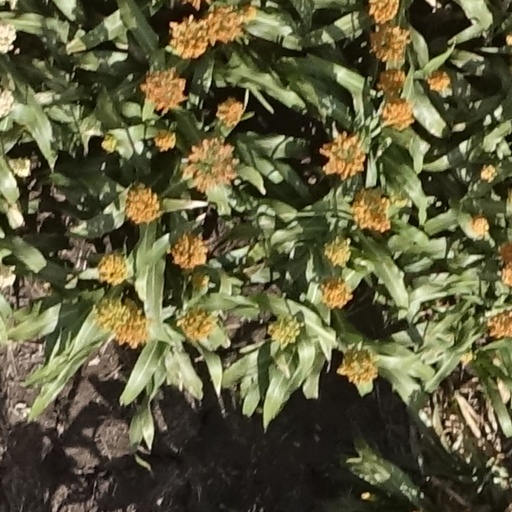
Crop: sorghum